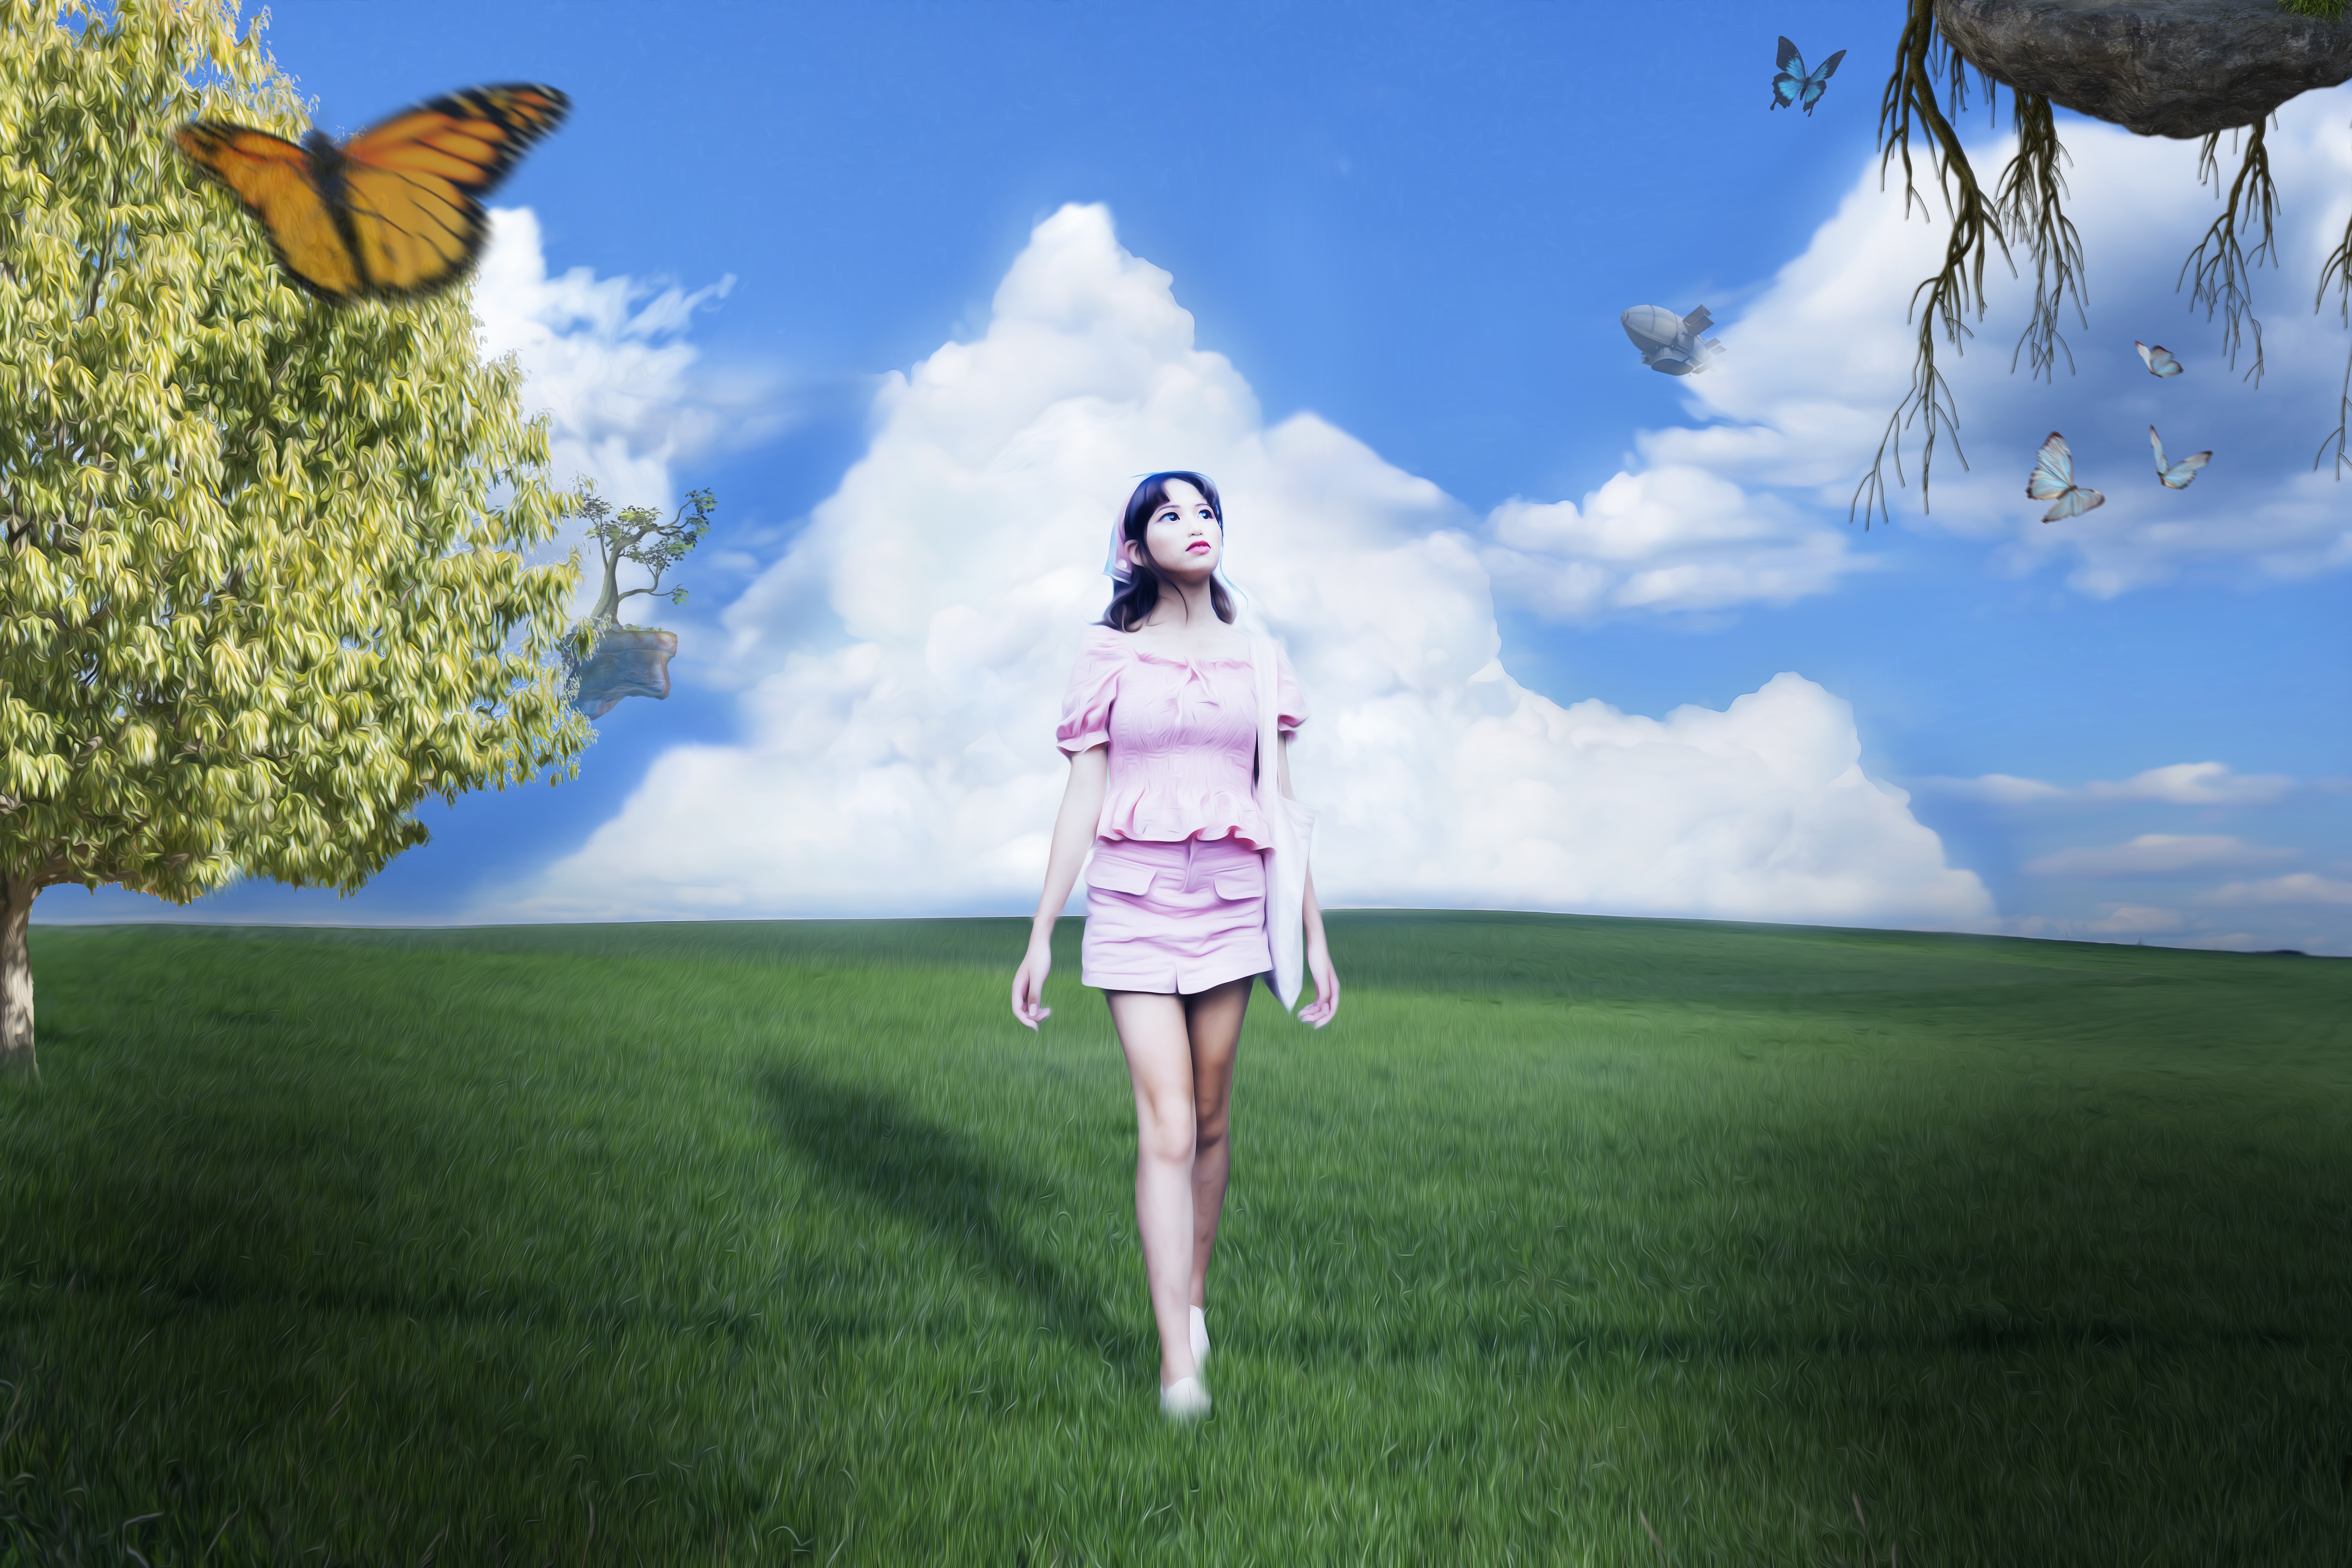
woman, cloud, sky, People in nature, plant, vertebrate, azure, natural environment, butterfly, flash photography, happy, pollinator, natural landscape, grass, insect, grassland, eyewear, leisure, landscape, plain, cumulus, meadow, fun, horizon, fashion design, electric blue, human leg, prairie, lawn, field, pasture, spring, recreation, moths and butterflies, wildflower, vacation, brush footed butterfly, photo shoot, lycaenid